Reuben G. Soderstrom

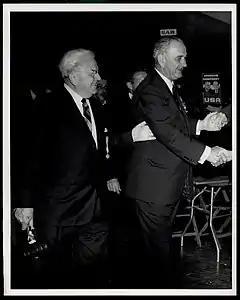
Reuben Soderstrom leads President Johnson to the stage at the 1964 Illinois AFL-CIO Convention

After the ear, Soderstrom advanced labor interests in Illinois while when anti-labor sentiment was rising nationwide. He passed pro-labor legislation, including affordable housing, increased workmen's compensation and unemployment benefits as well as the founding of a Labor Institute at the University of Illinois. He also thwarted repeated attempts to pass the model "right to work" legislation that swept through 16 other states. That was accomplished in part through an organized effort to curb strikes within the state and a new political alliance with one-time opponent Governor Green, who was considering running for the Republican presidential nomination.